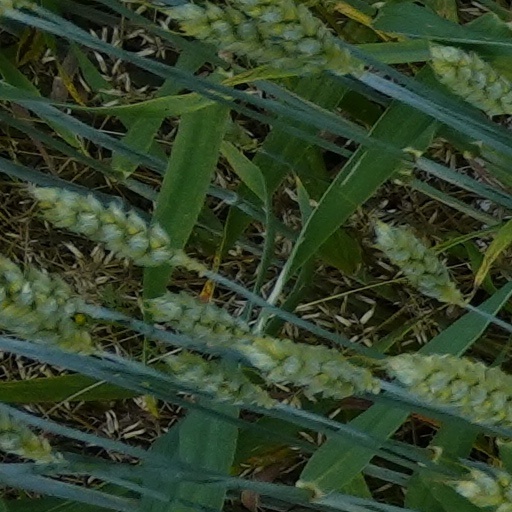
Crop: wheat